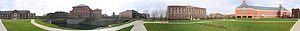
L’université d’Illinois est un ensemble de trois universités publiques américaines, situées dans l’État de l’Illinois.
Champaign-Urbana est une aire métropolitaine de l'Illinois aux États-Unis.
Une étude de l'université de Shanghai établissant le classement des 500 meilleures universités du monde en 2004, d'après le nombre de prix Nobel obtenus et la quantité d'articles publiés dans les revues académiques, place 17 universités américaines dans les 20 premières, Harvard figurant en première position.